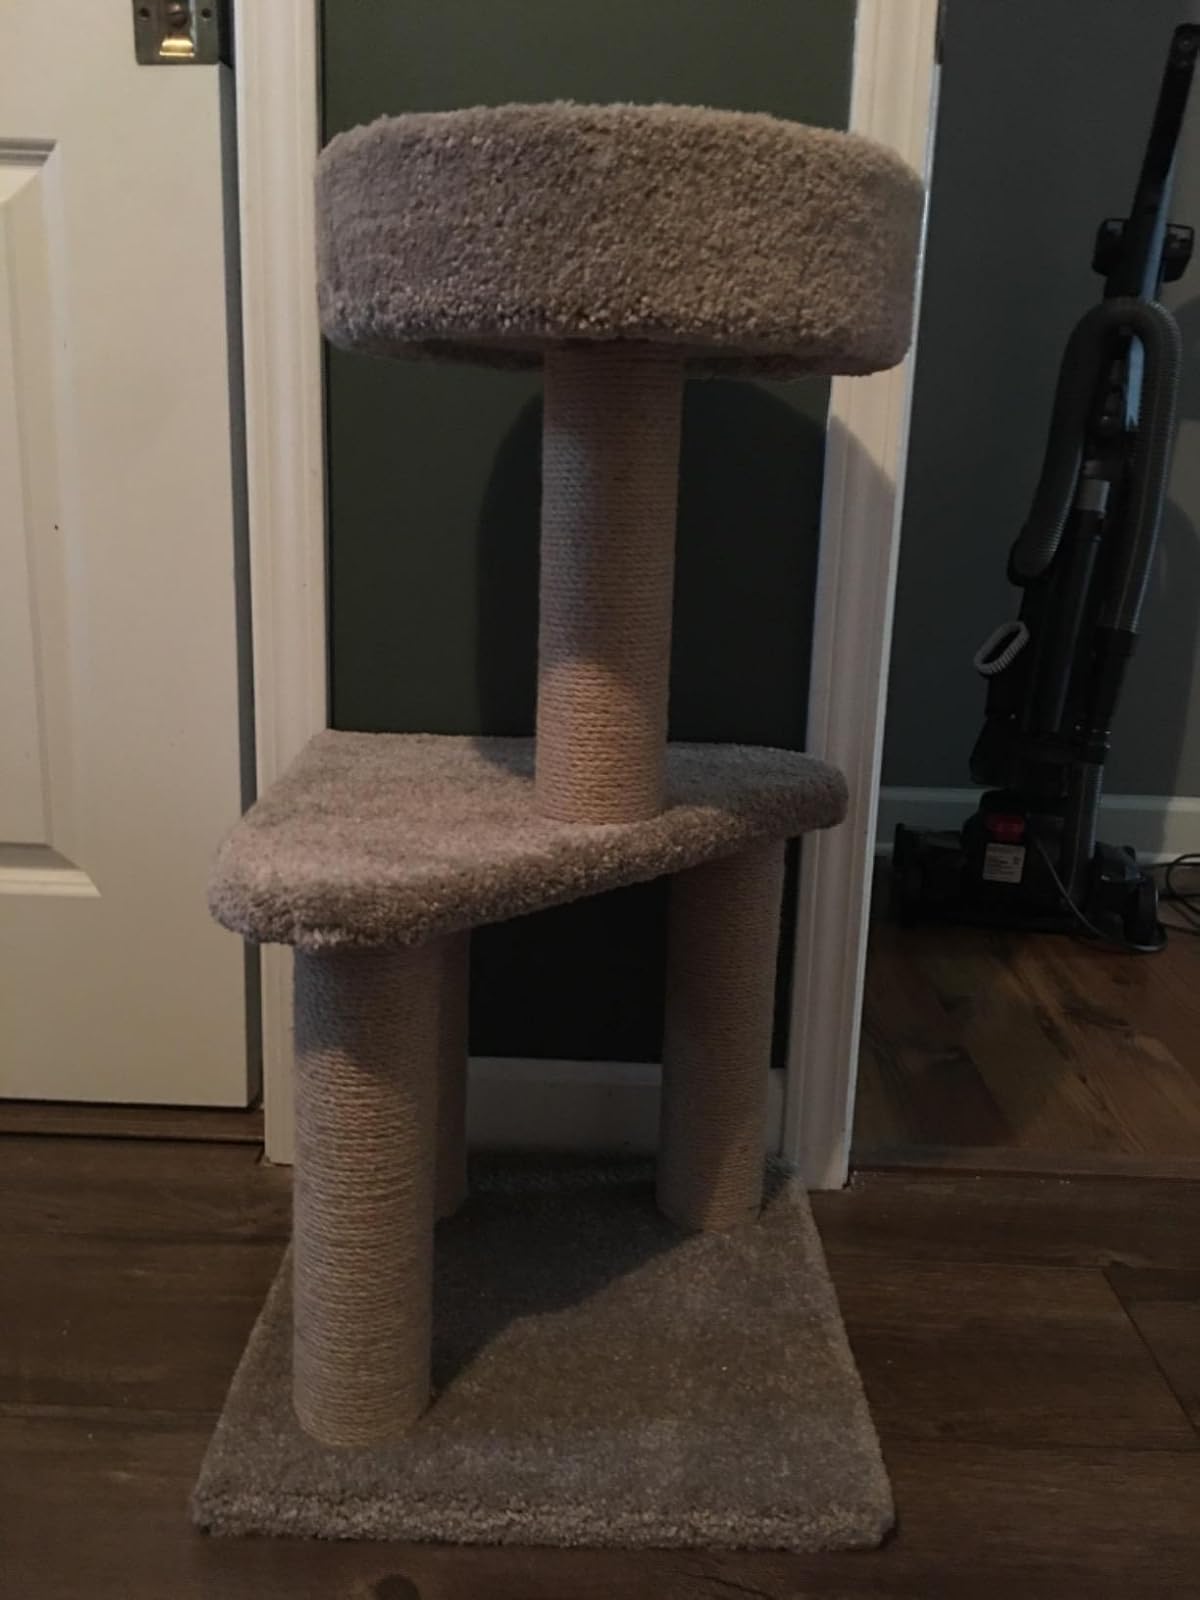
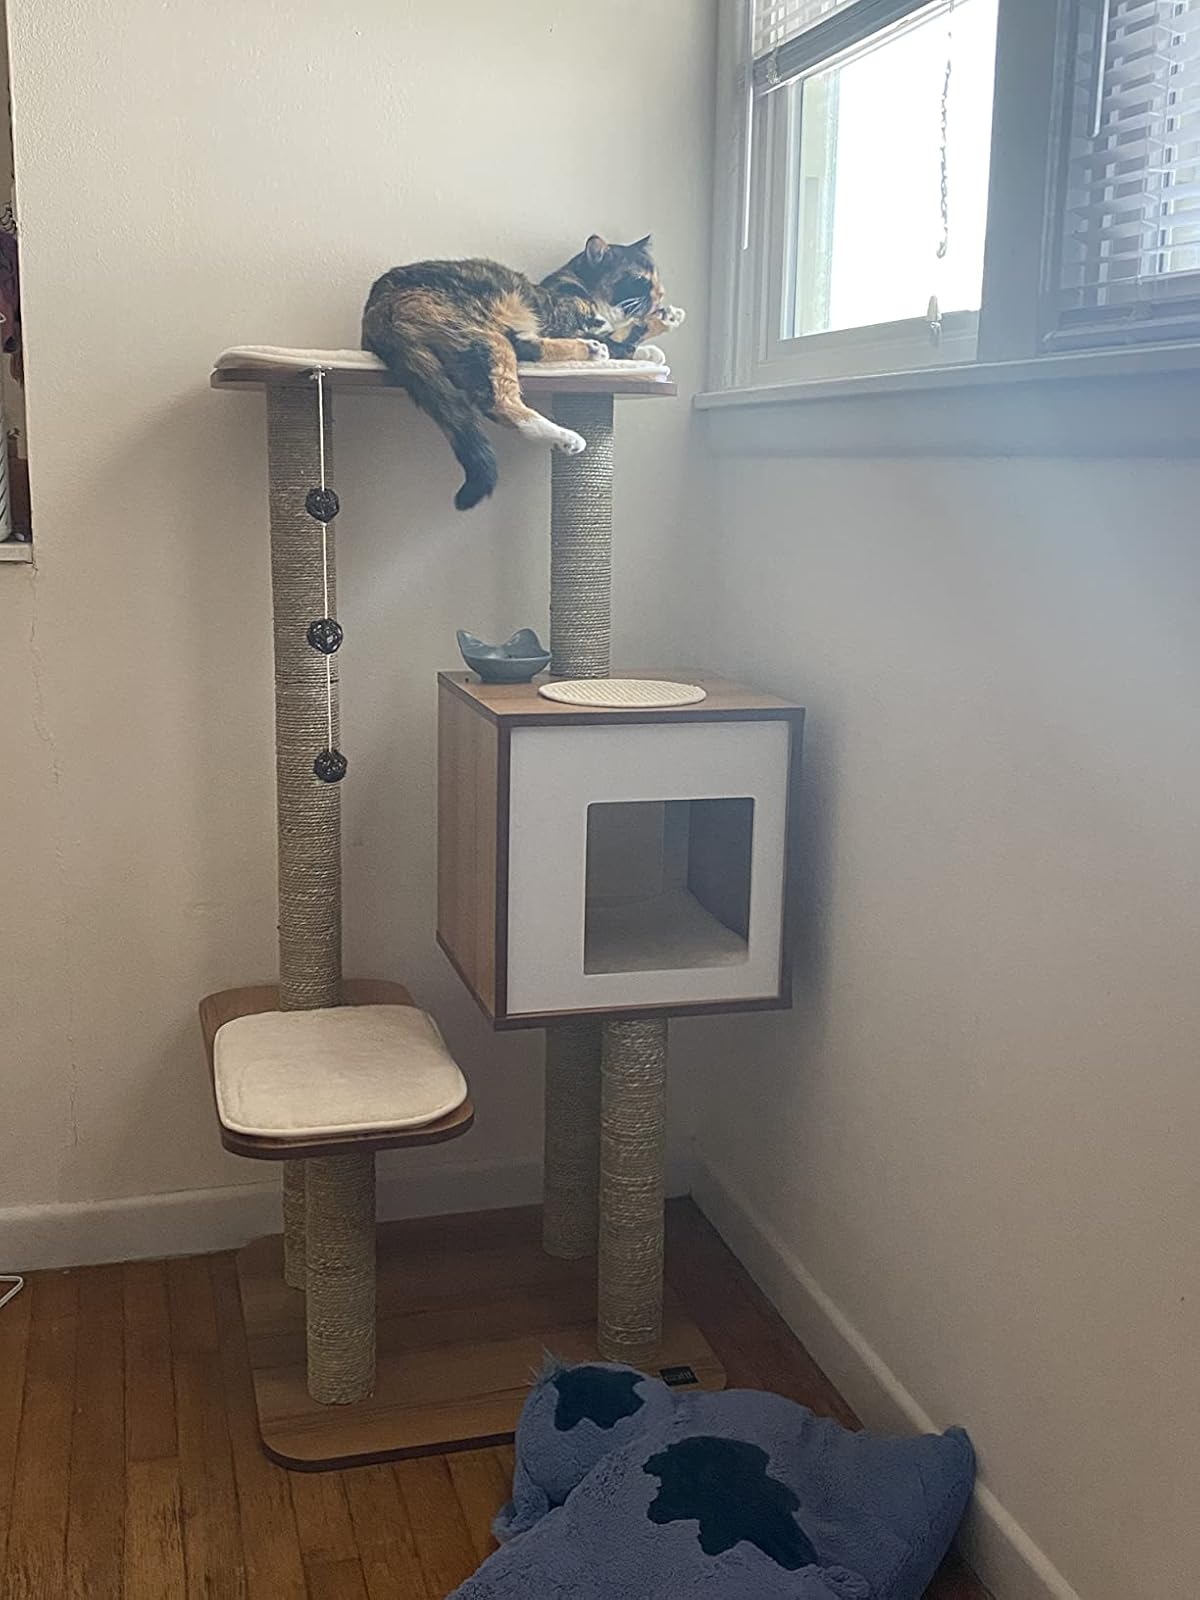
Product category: items_cat tree
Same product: no